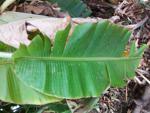
Label: xamthomonas